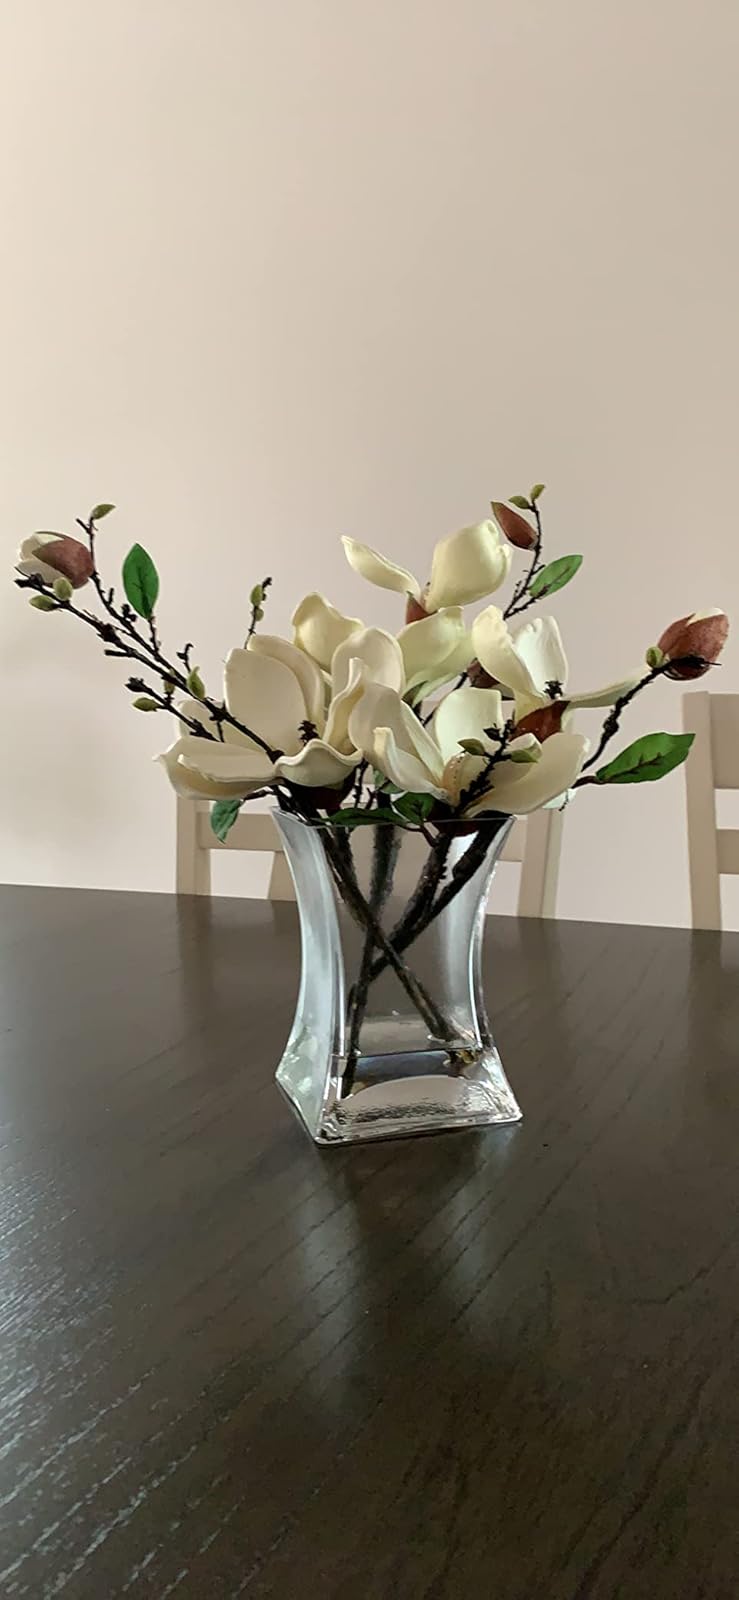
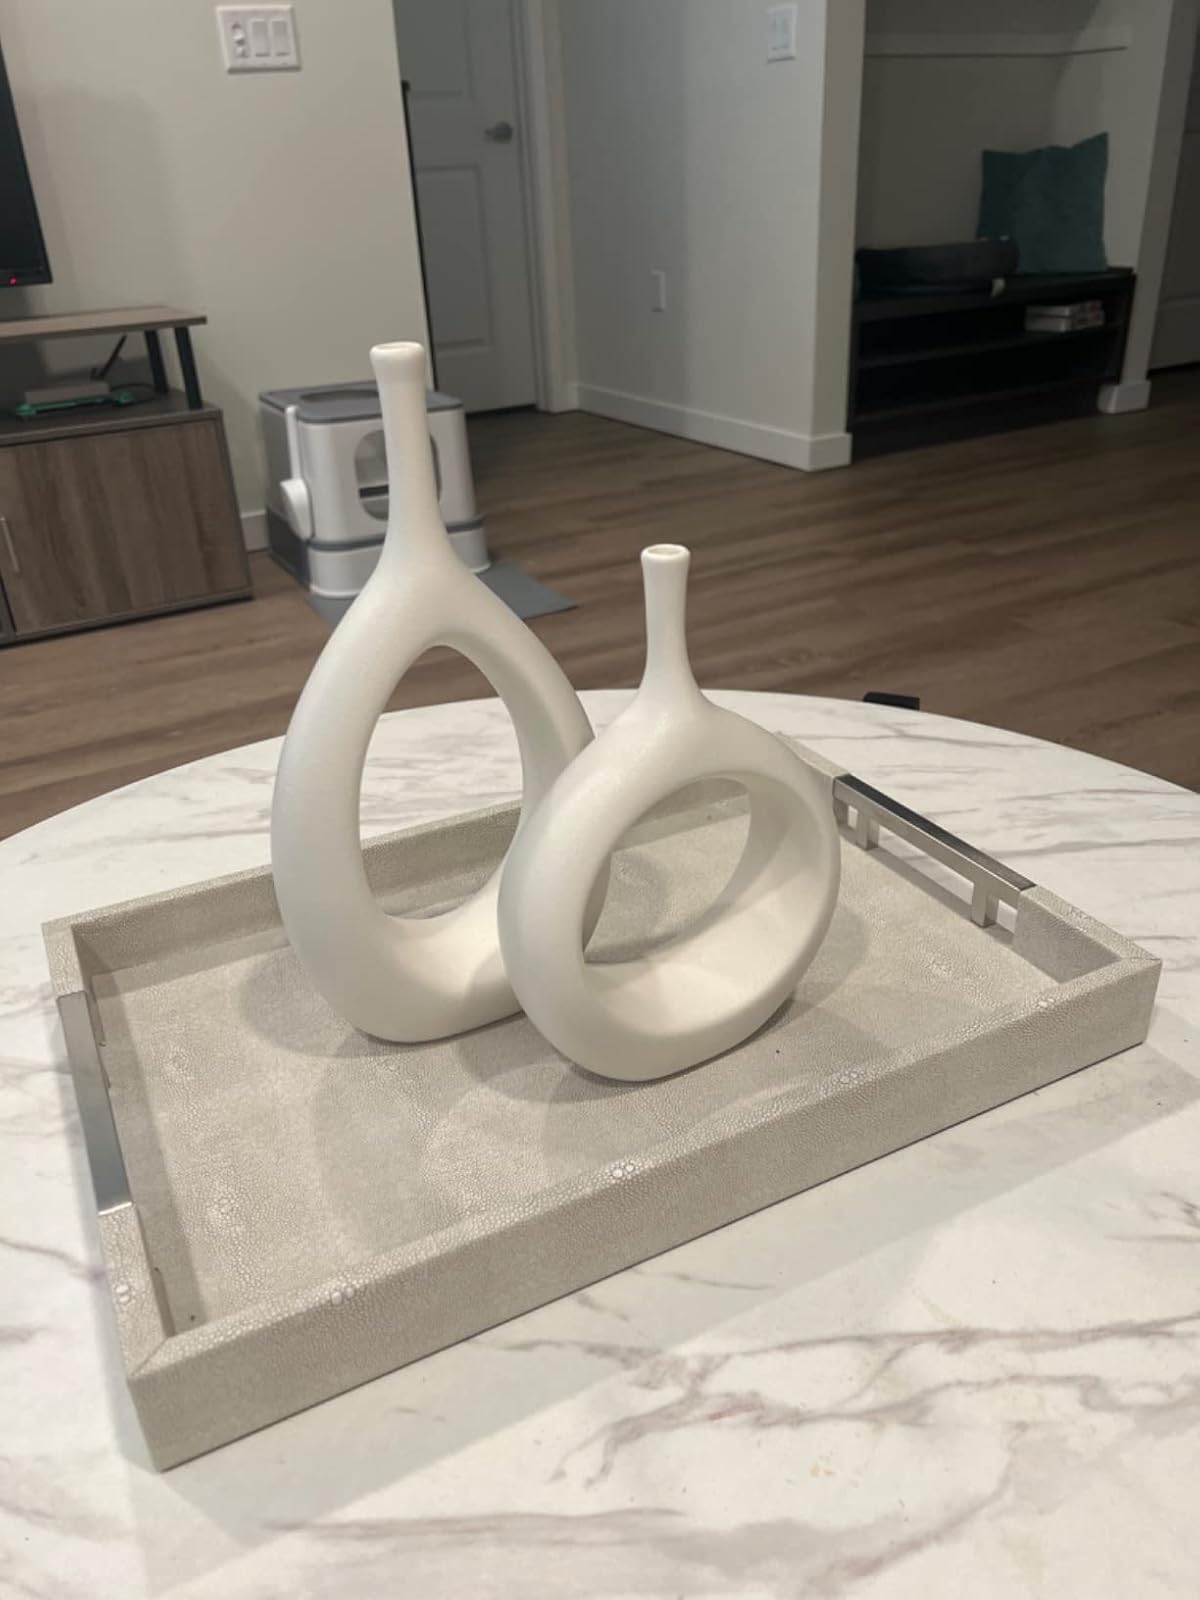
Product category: vase
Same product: no